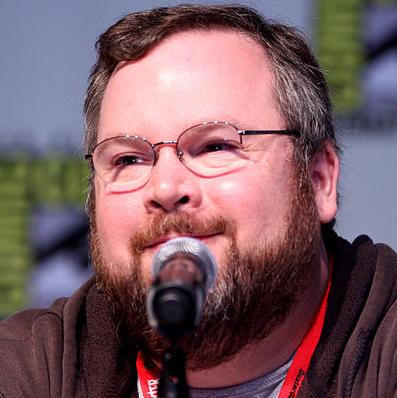
Age: 36